Ferguson rifle

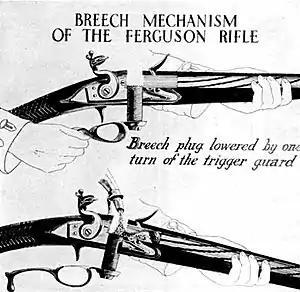
British Army manual for the Ferguson rifle

The breech of the weapon is closed by 11 starting threads on a tapered screw, and the trigger guard serves as the crank to rotate it. One complete turn dropped the screw low enough to drop a round ball into the exposed breech followed by a slight overcharge of powder, which was then sheared to the proper charge by the screw as it closed the breech. Since the weapon was loaded from the breech, rather than from the muzzle, it had an amazingly high rate of fire for its day, and in capable hands, it fired six to ten rounds per minute. To prove the potency of his invention, Patrick Ferguson conducted a series of tests in which he, with a high degree of accuracy, fired 6 shots per minute at a target 200 yards distant from a stationary position, and 4 shots per minute while advancing at a marching pace. He then wet the inside of the barrel, waited another minute, and then fired the weapon again, to prove its reliability regardless of weather conditions.